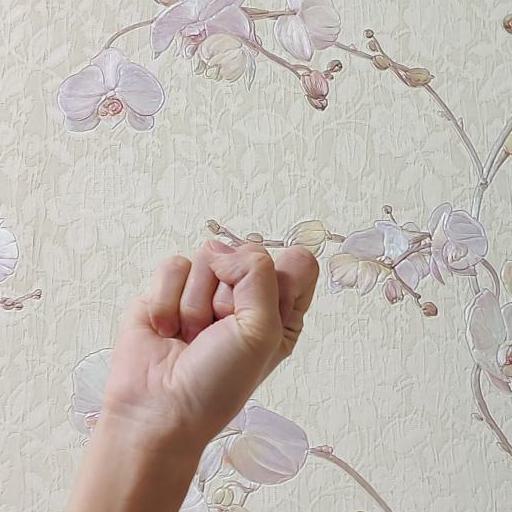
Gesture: fist